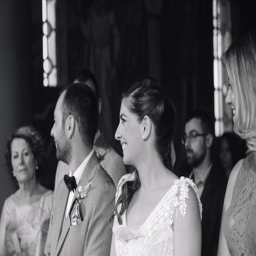
ideas for a rustic wedding